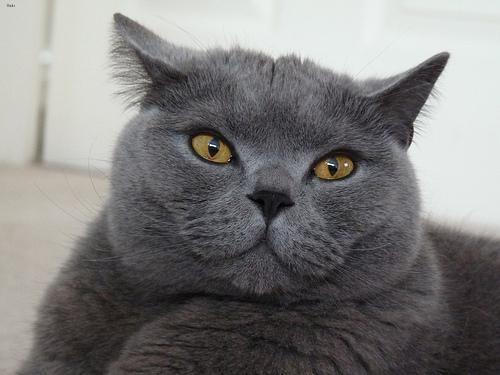
British Shorthair